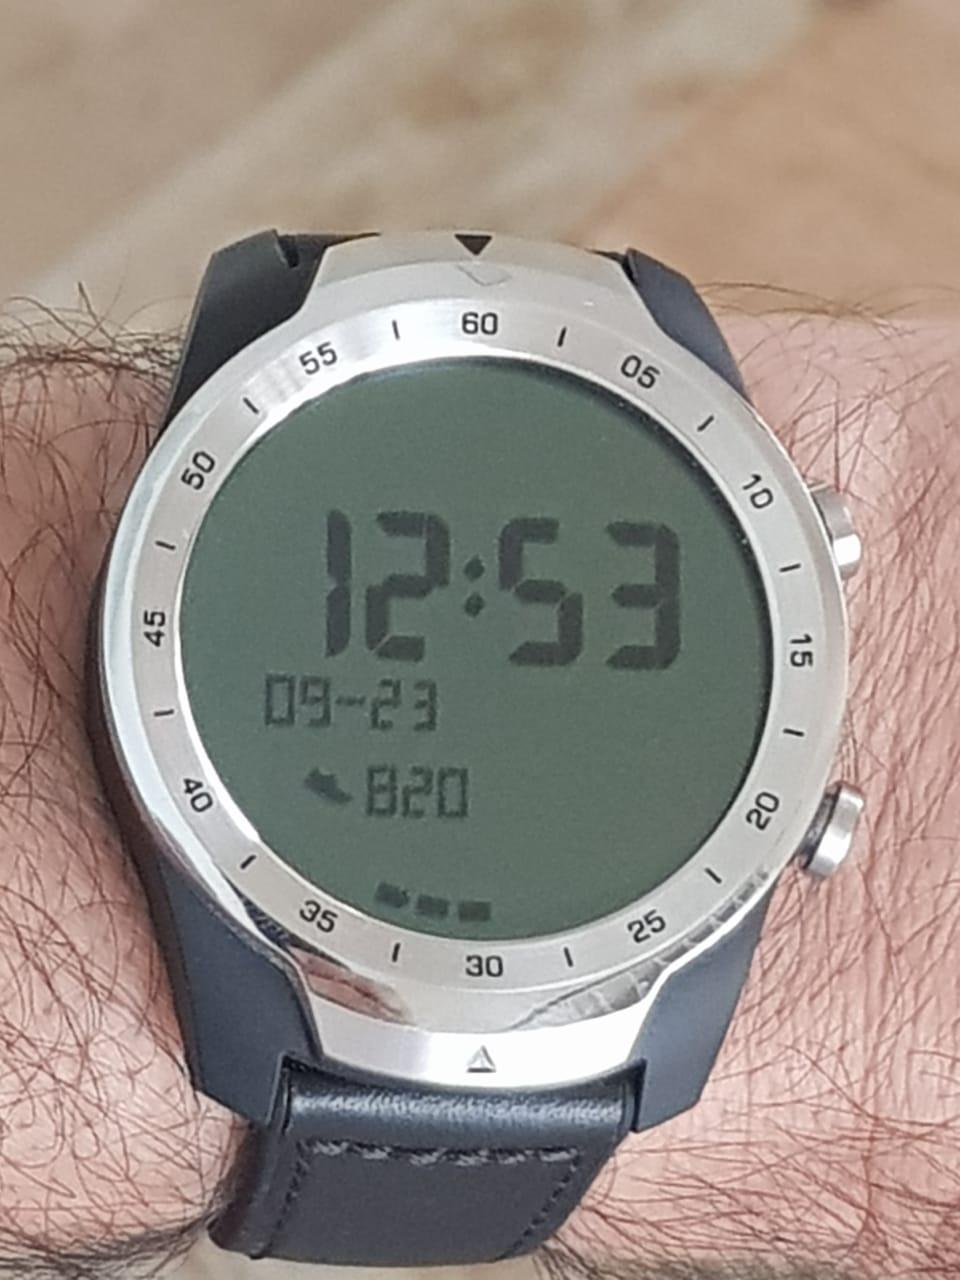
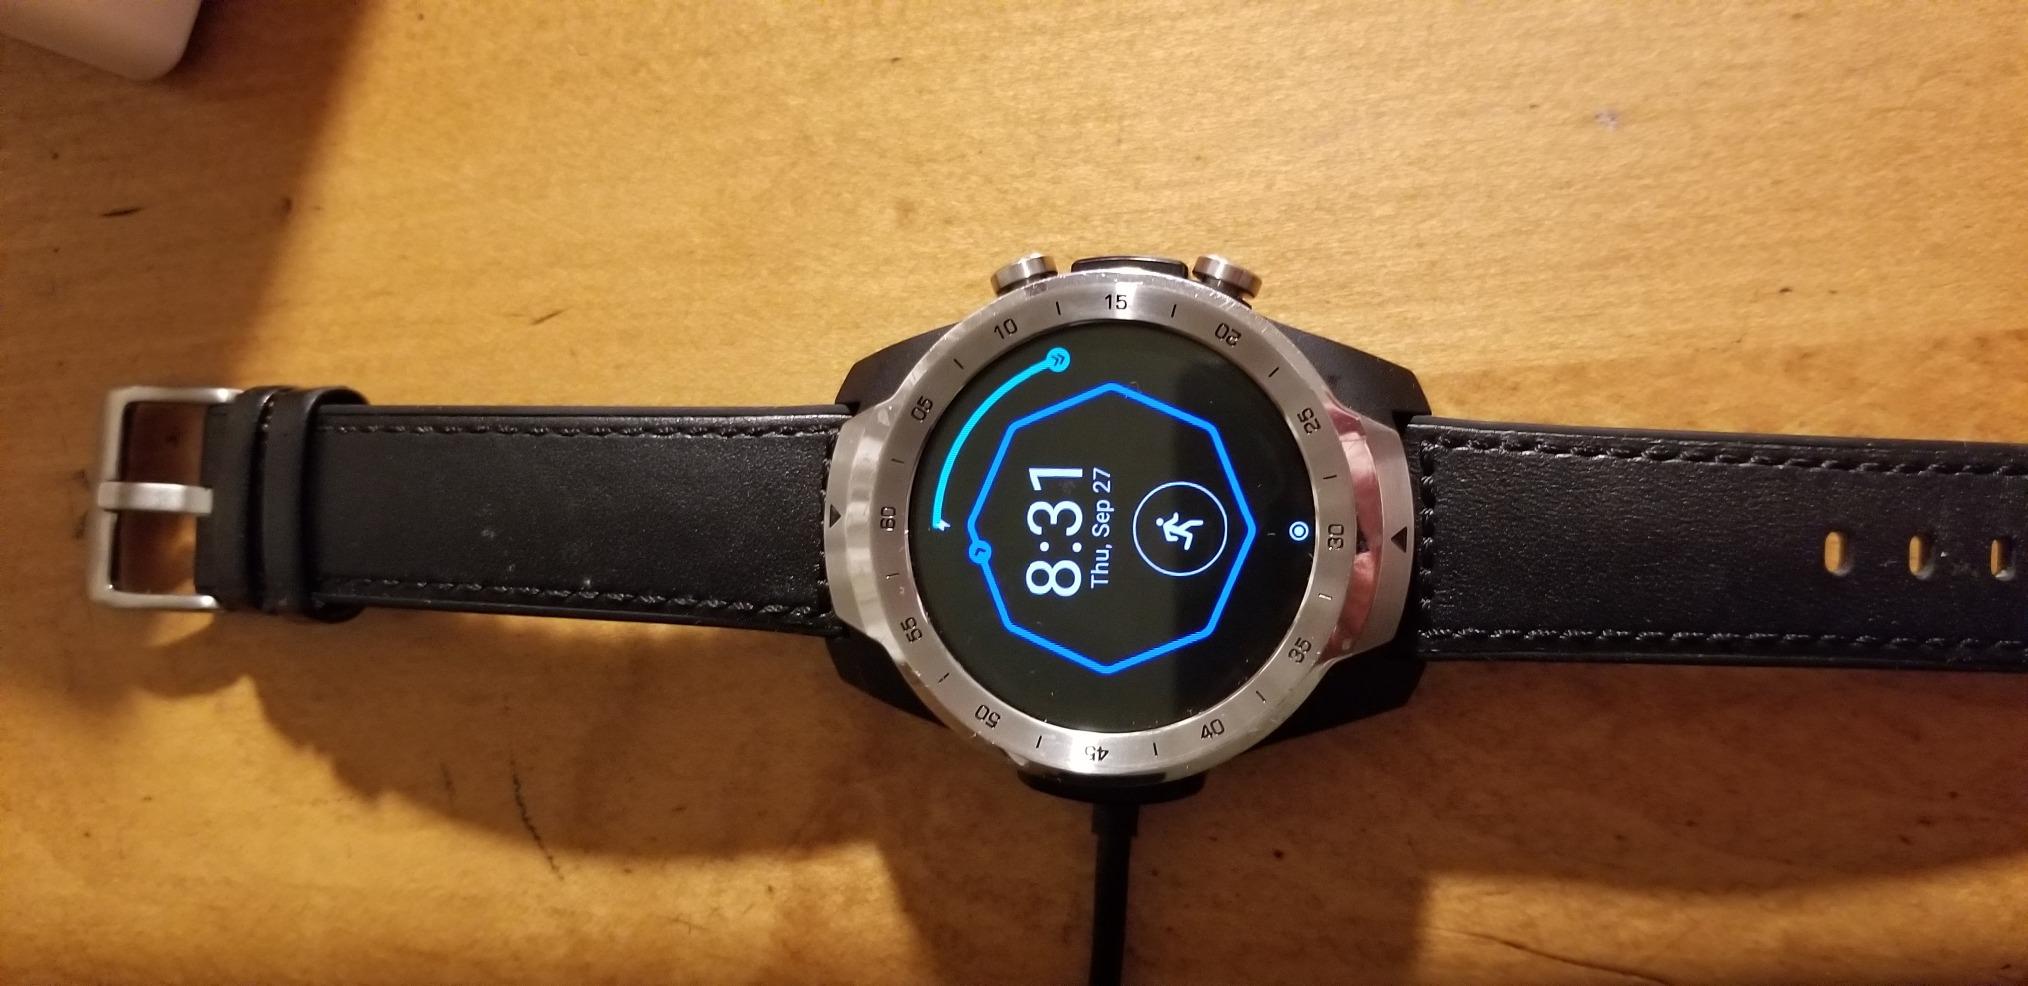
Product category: smartwatch
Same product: yes